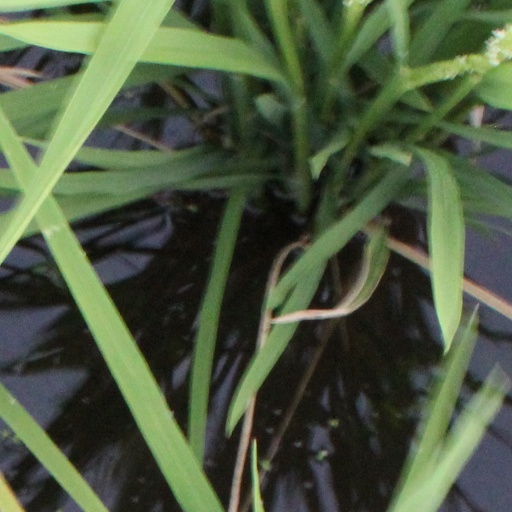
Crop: rice